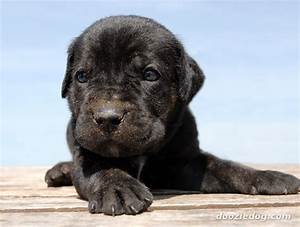
Label: cane